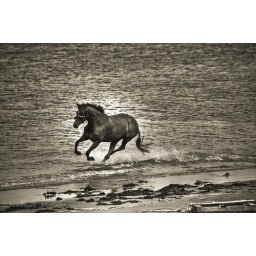
Horse being trained at the water in Millisle. Photoshopped out the rope. mono monday 7 days of shooting theme brown